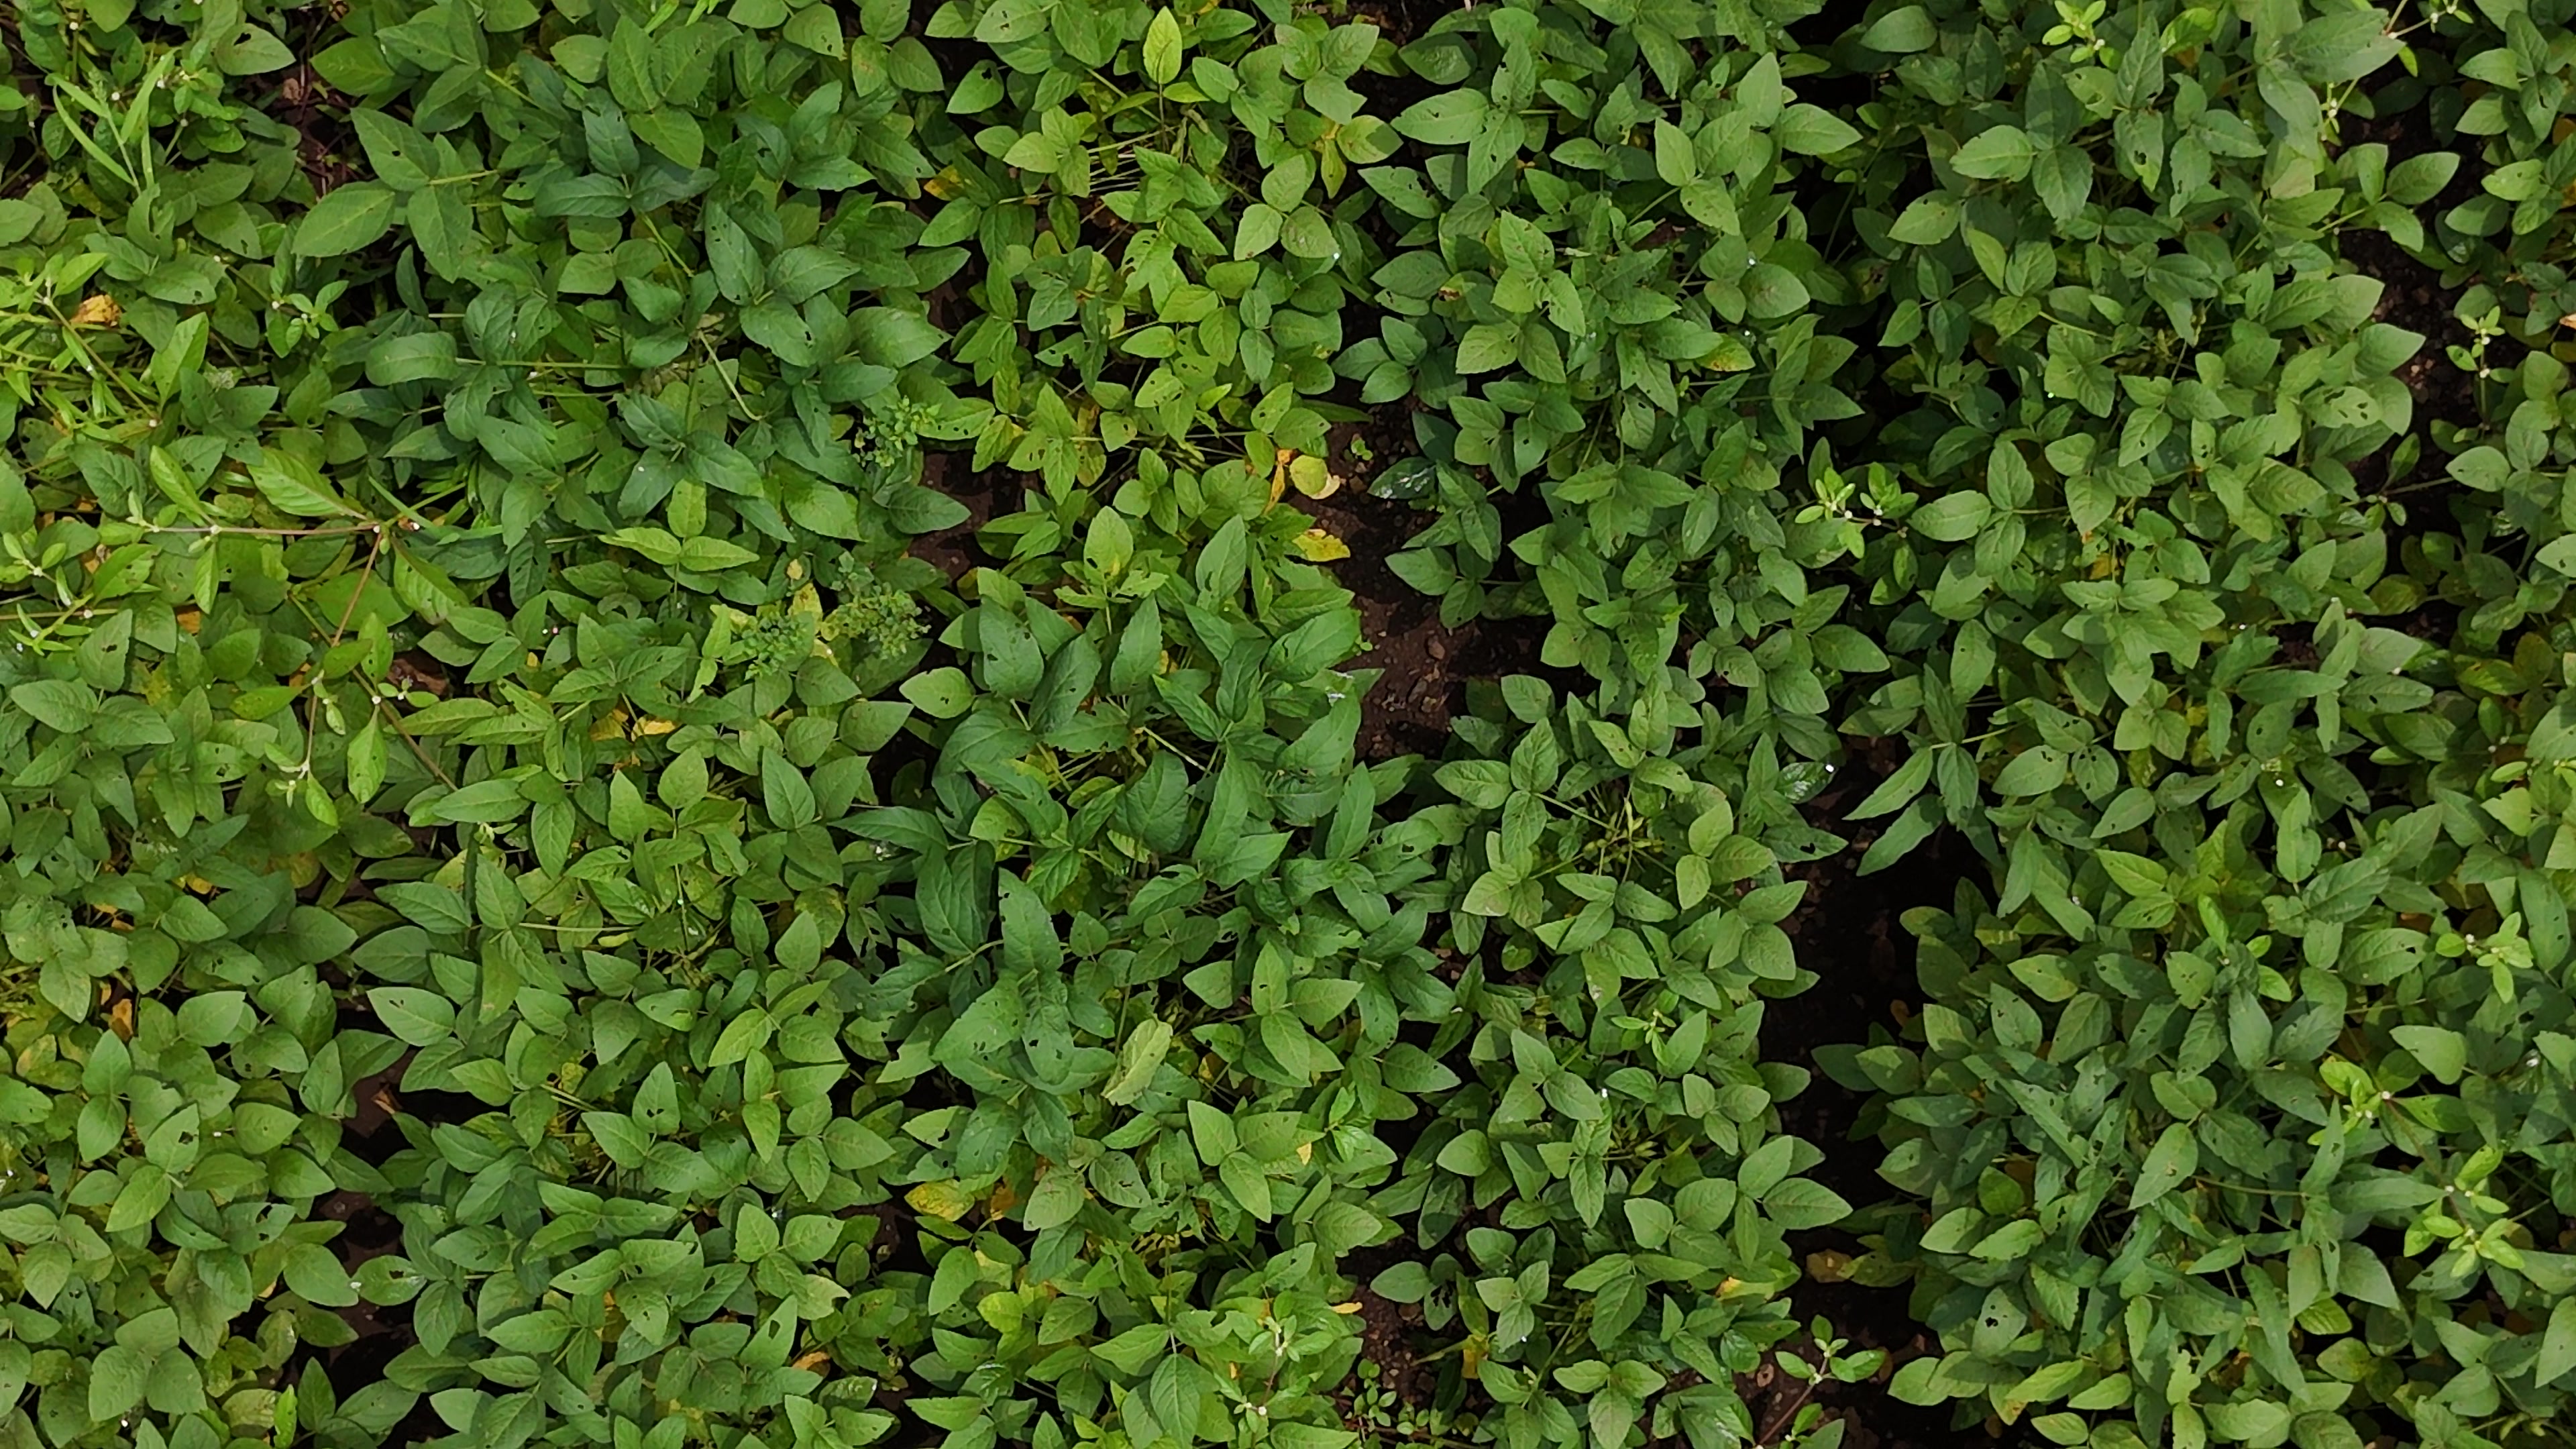
Label: Mosaic